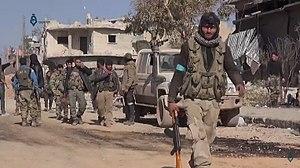
Rebelle syrien à al-Bab, 22 février 2017.
La bataille d'al-Bab a lieu du 10 décembre 2016 au 23 février 2017 au cours de l'opération Bouclier de l'Euphrate, lors de la guerre civile syrienne. L'offensive est menée par l'armée turque et l'Armée syrienne libre avec pour objectif de prendre la ville d'Al-Bab, contrôlée par l'État islamique depuis novembre 2013. Elle vise également à prendre de vitesse les Forces démocratiques syriennes — dominées par les Kurdes des YPG — qui s'approchent de la ville par l'ouest et par l'est, afin de les empêcher de faire leur jonction et d'établir une continuité territoriale le long de la frontière turque. La bataille s'achève par une victoire des forces turques et rebelles qui s'emparent de la ville, mais les villages situés au sud sont reconquis par l'armée et les milices du régime syrien, empêchant ainsi les rebelles de poursuivre leur offensive contre les djihadistes. Un mois après la prise d'Al-Bab, la Turquie annonce la fin de l'opération Bouclier de l'Euphrate.